Hal Miller (actor)

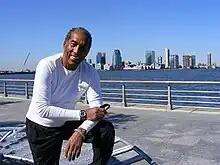
Miller during a vacation in 2005

Harold "Hal" Miller was an American actor, painter, singer, lyricist and poet. He was the second actor to play Gordon Robinson on "Sesame Street" from 1972 to 1974, succeeding Matt Robinson.